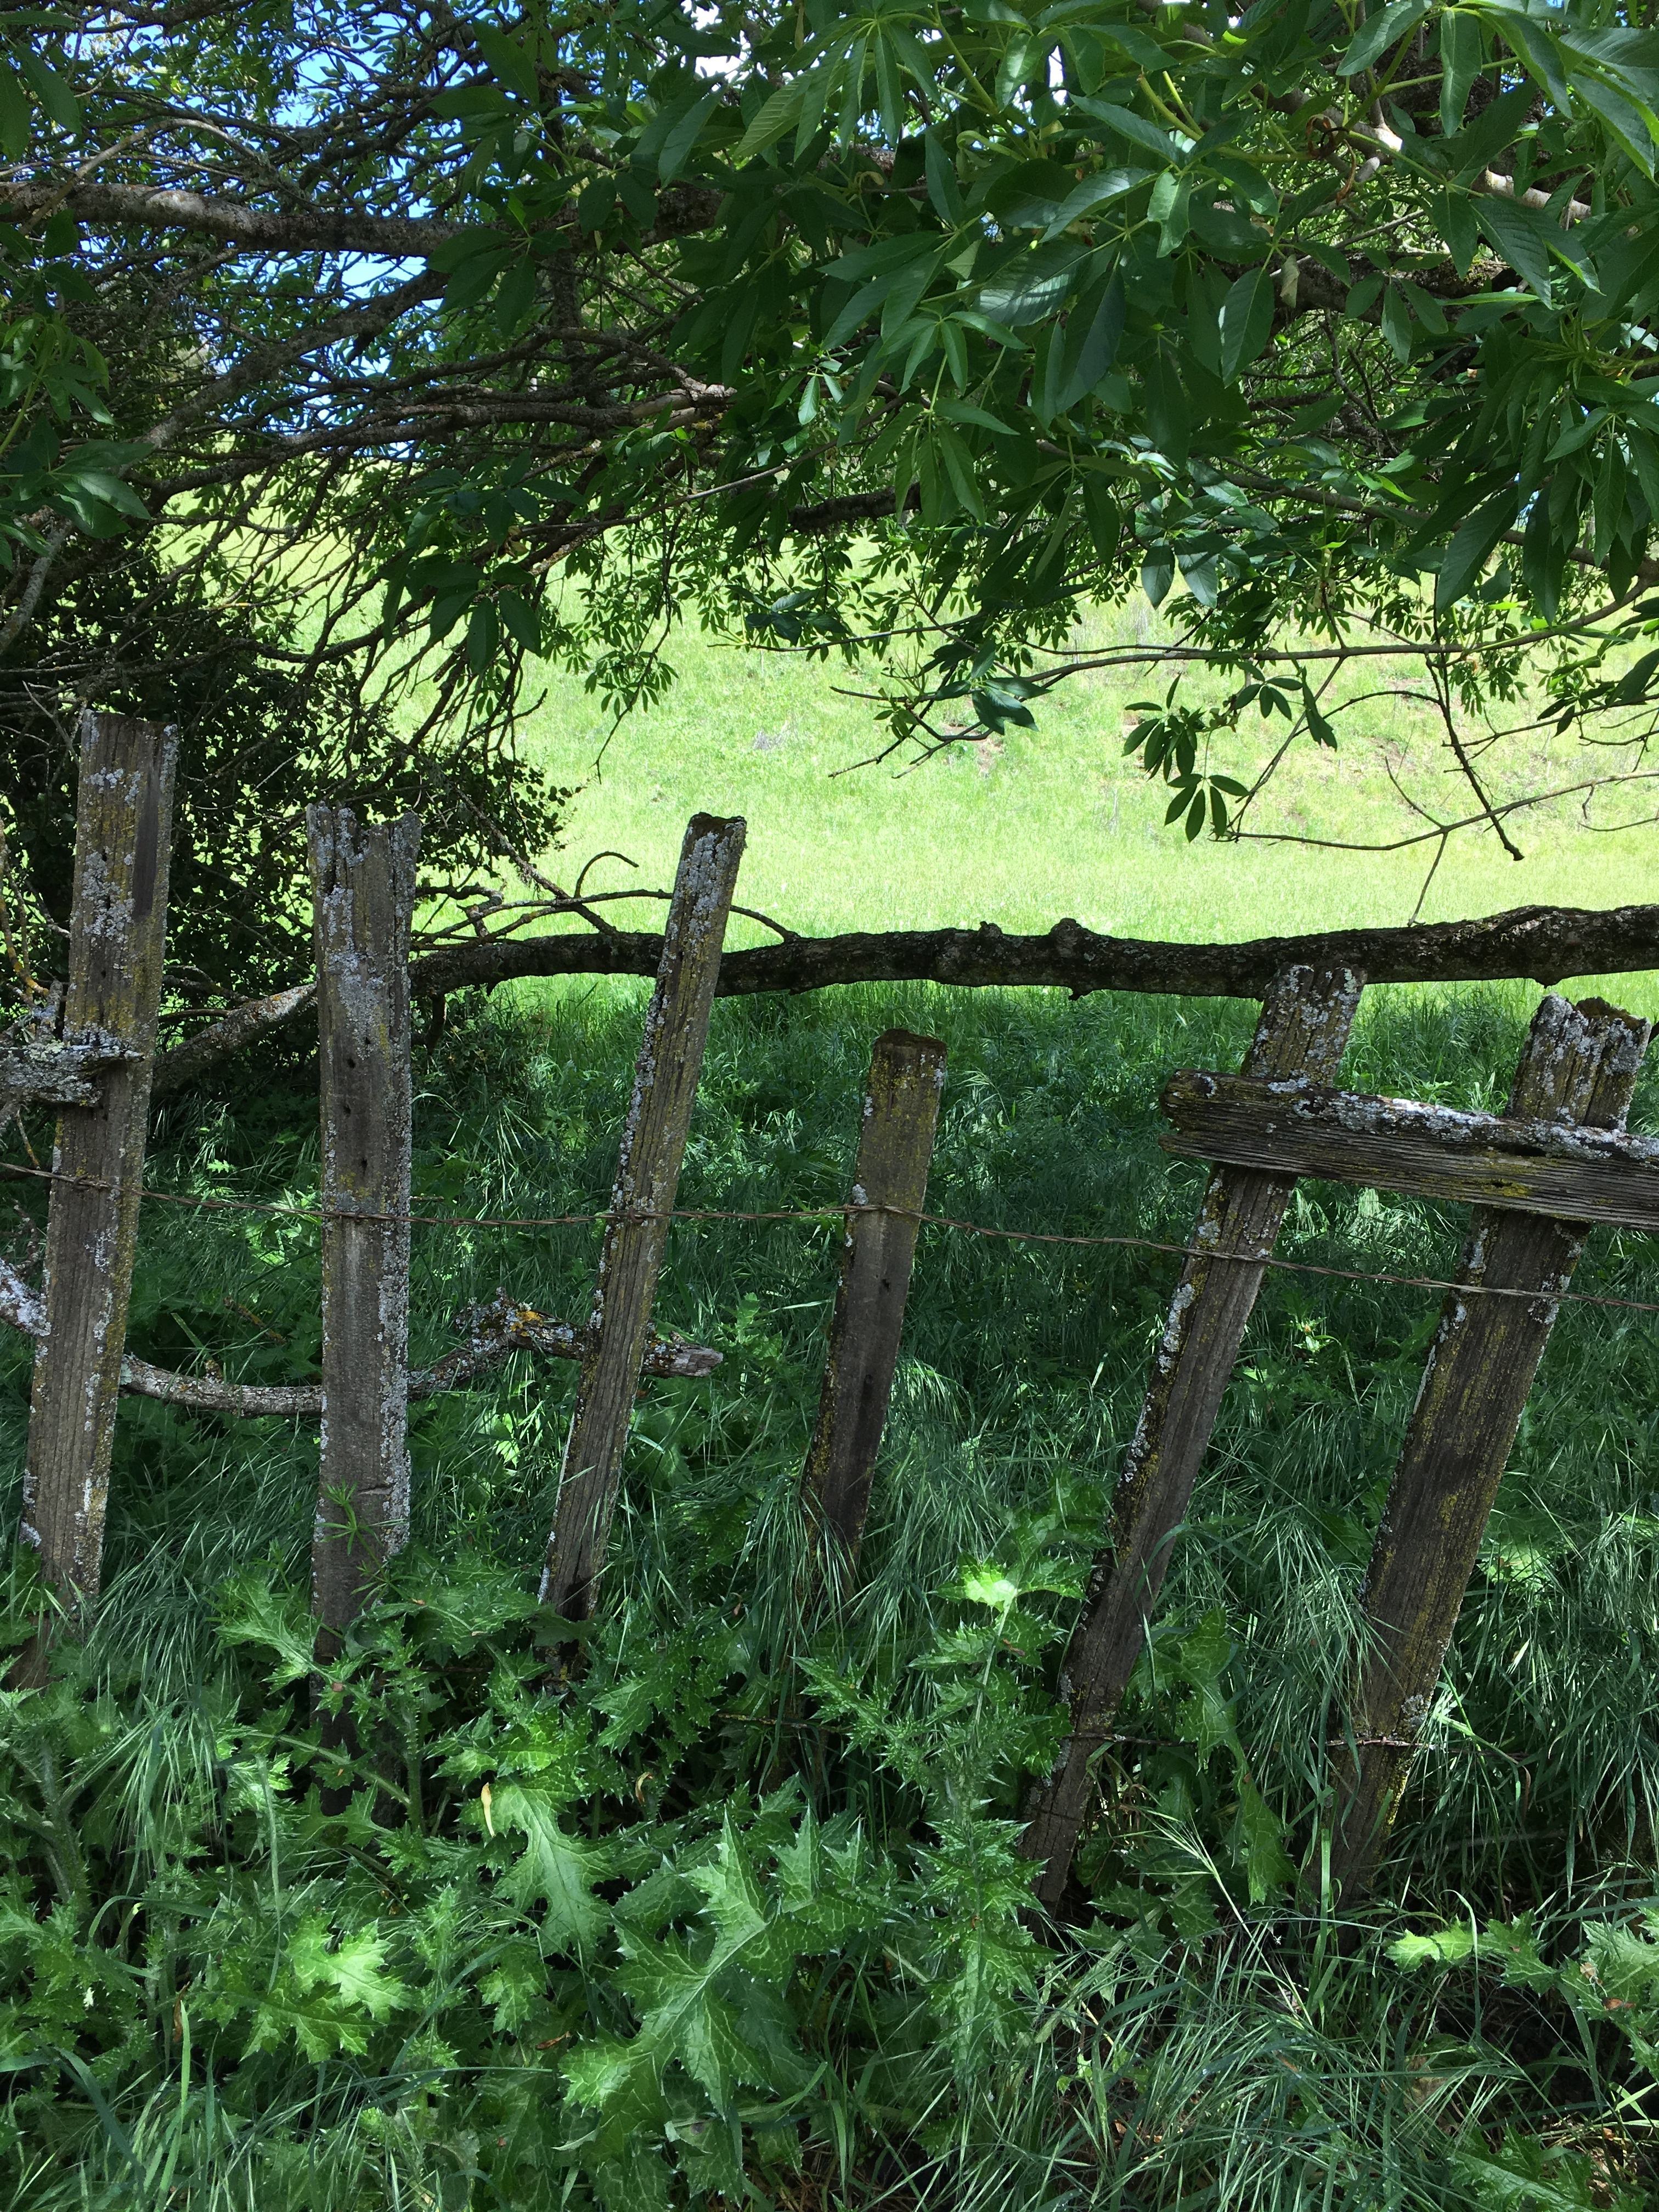
tree, forest, grass, outdoor, branch, fence, plant, wood, farm, leaf, flower, green, jungle, park, botany, garden, vegetation, shrub, rainforest, wetland, plantation, woodland, habitat, yard, ecosystem, rural area, biome, natural environment, woody plant, outdoor structure